MIM-23 Hawk

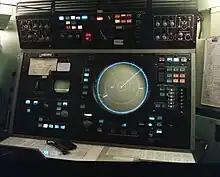
The radar display contained in the Tactical Display and Engagement Control Console (TDECC).

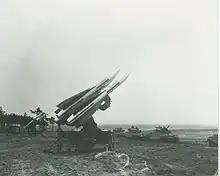
A Dutch HAWK battery provides an umbrella of protection for a tank column.

The Hawk missile has a slender cylindrical body and four long chord clipped delta-wings, extending from mid-body to the slightly tapered boat-tail. Each wing has a trailing-edge control surface.